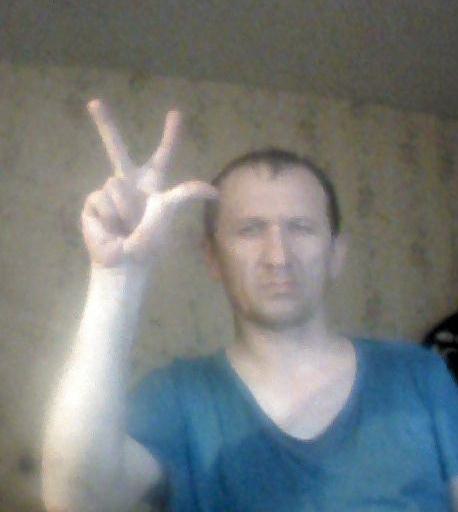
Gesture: three2